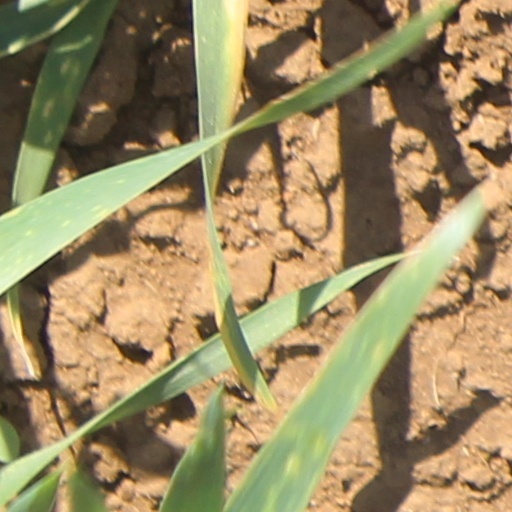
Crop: wheat